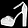
Label: Sandal